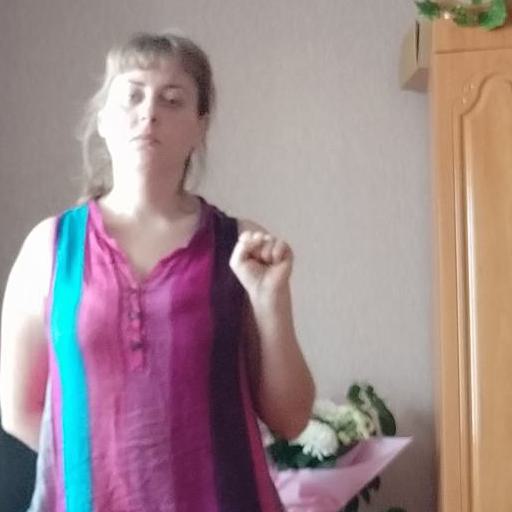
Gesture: fist